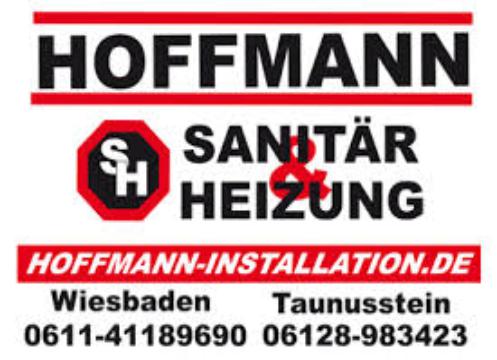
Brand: Hoffmann
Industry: Electronic